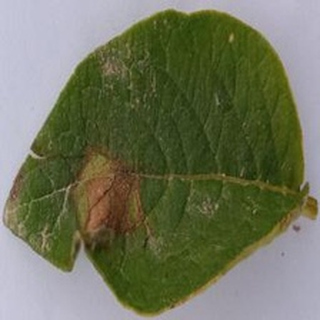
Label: potato_late_blight